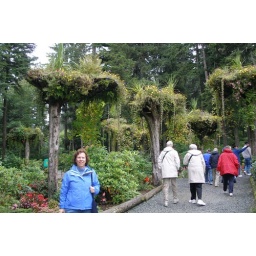
Glacier Gardens. Note the upside down trees with hanging plants in the root area.